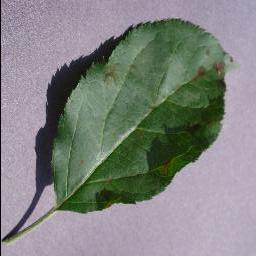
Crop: apple
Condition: scab